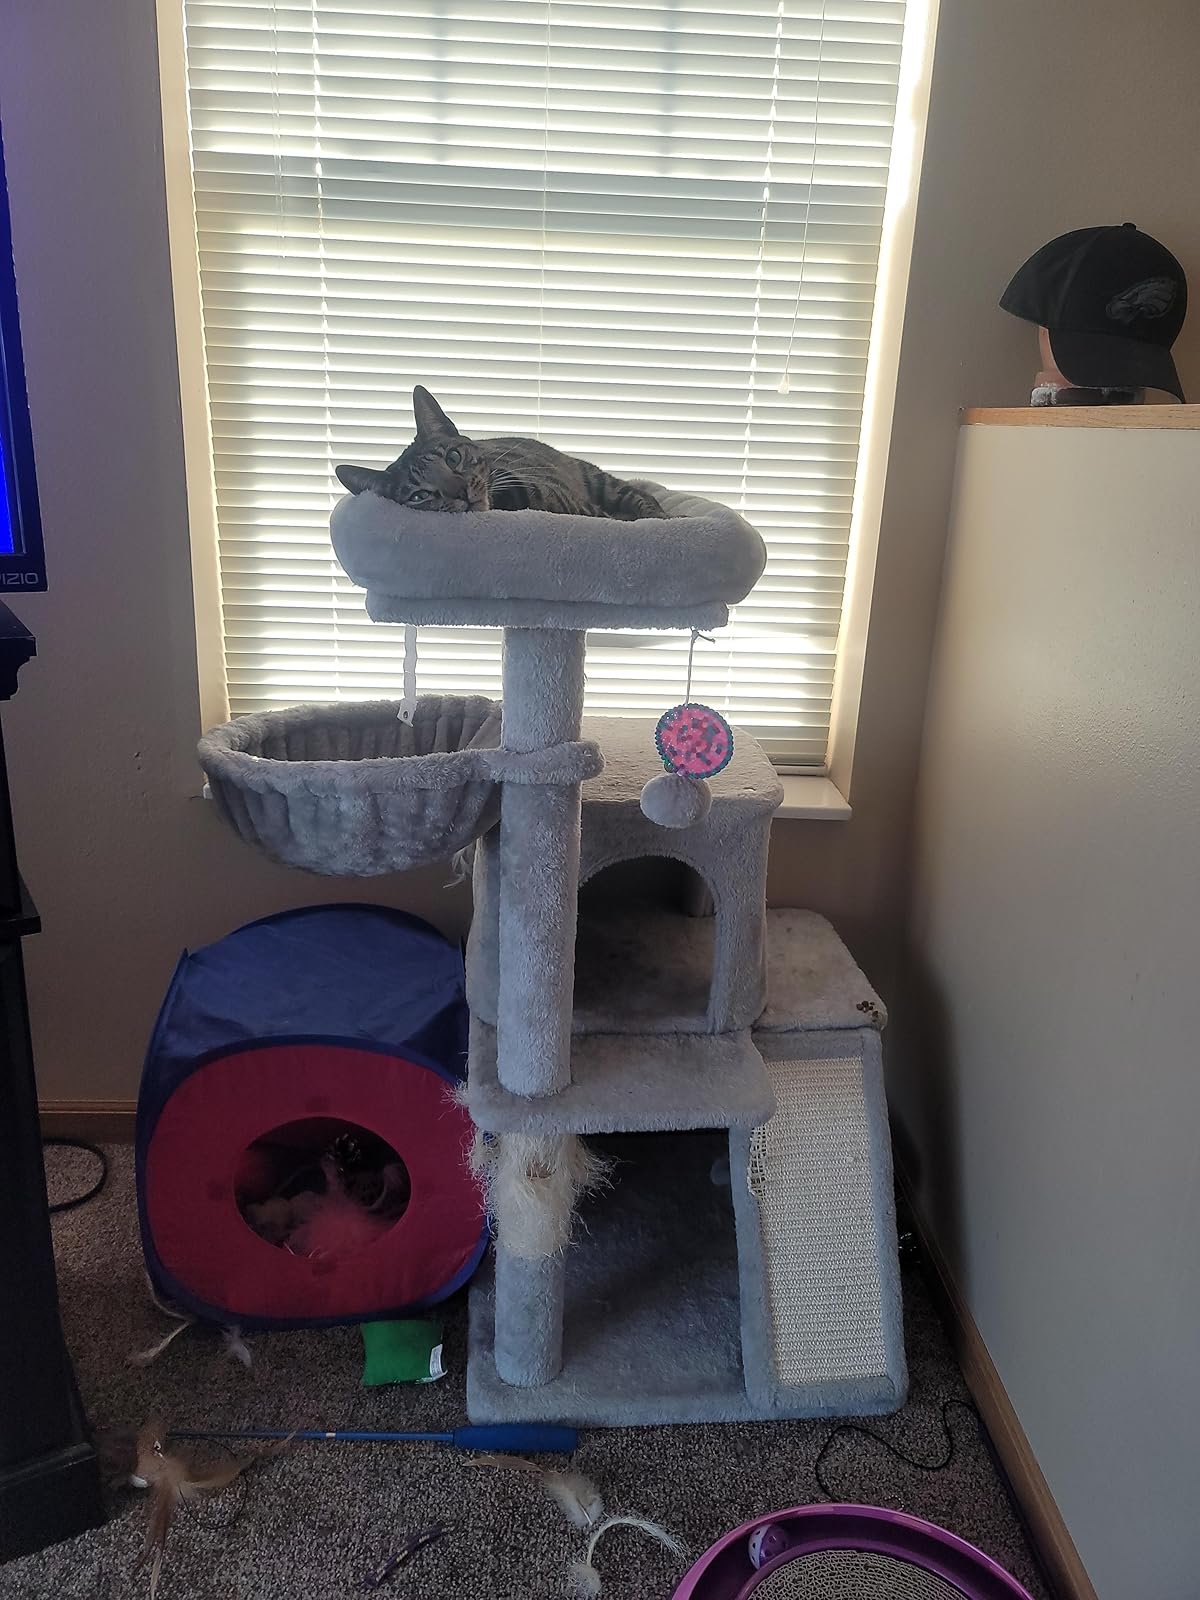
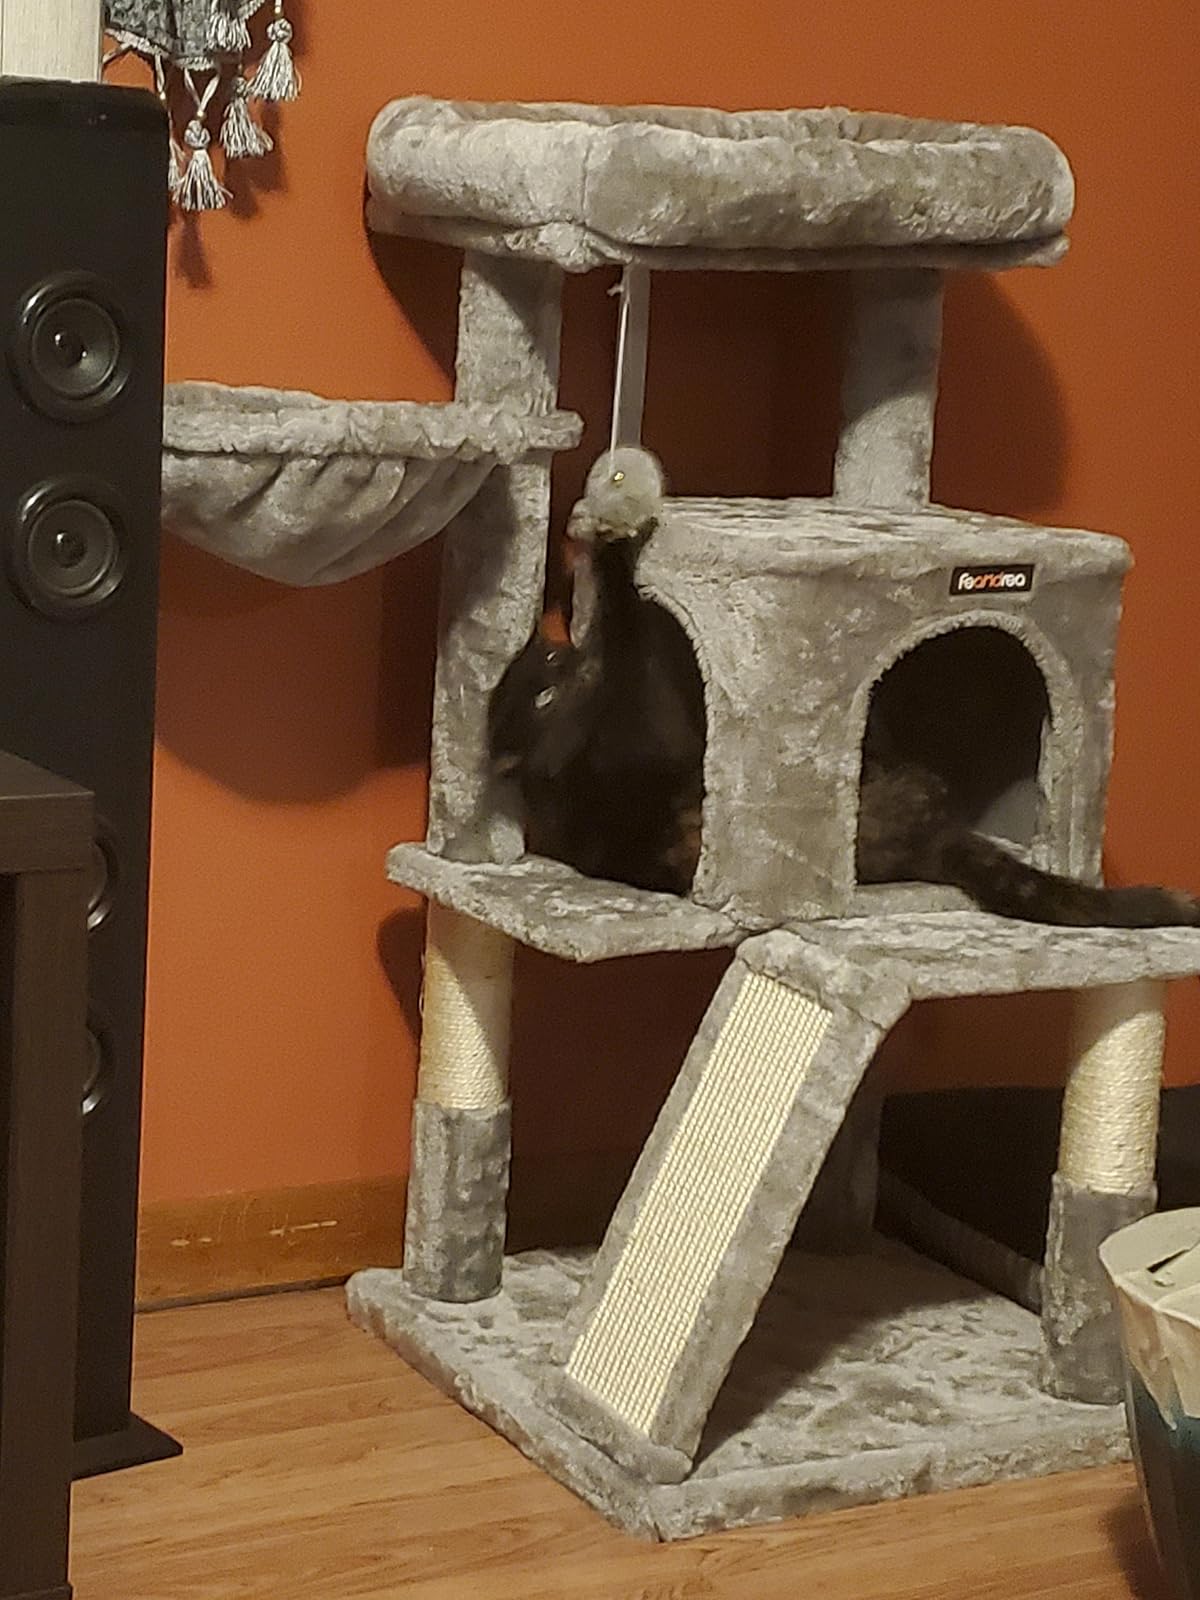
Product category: items_cat tree
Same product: yes